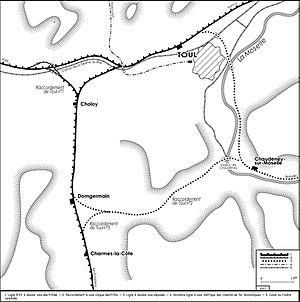
La ligne de Toul à Thiaucourt est une ancienne ligne à voie métrique du département de Meurthe-et-Moselle, permettant la desserte de Thiaucourt depuis Toul, en complément de l'antenne à voie normale issue d'Onville ouverte en 1879 et préalablement à l'ouverture du raccordement de Lérouville à Thiaucourt en 1931.
La ligne de Toul à Rosières-aux-Salines est une ligne de chemin de fer française à écartement standard non électrifiée. Elle relie la gare de Toul à celle de Rosières-aux-Salines toutes deux située sur la ligne Noisy-le-Sec - Strasbourg-Ville, en évitant la traversée de Nancy.